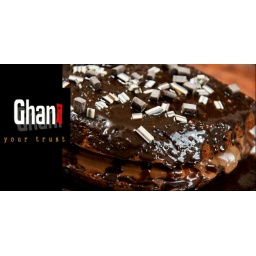
home made cake done by me!